Dipshikha Chakravortty

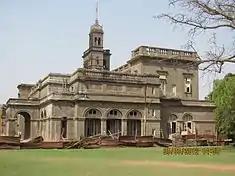
University of Pune

Dipshikha Chakravortty was born in 1968 at Jabalpur, in the second largest Indian state of Madhya Pradesh to Santosh Kumar Chakravortty and Bani Chakravortty. Her early schooling was in Mumbai where the family had moved soon after her birth. After earning a bachelor's degree in microbiology from LAD College for Women of Rashtrasant Tukadoji Maharaj Nagpur University, and a master's degree in microbiology from the University of Nagpur. She did her doctoral studies, assisted by junior and senior research fellowships, under the guidance of K. S. Nandakumar at the National Centre for Cell Science which secured her a Ph.D. from Savitribai Phule Pune University. Thereafter, she moved to Japan for her post-doctoral studies and completed it under the supervision of Takashi Yokochi of Aichi Medical University. Subsequently, she took up a research position at the laboratory of Michael Hensel in Erlangen, Germany, and worked there on an Alexander von Humboldt fellowship. On her return to India in 2004, she joined the Department of Microbiology and Cell Biology of the Indian Institute of Science (IISc) as a faculty, where she holds the position of a professor. At IISc, she has established her laboratory, "Molecular Pathogenesis Lab" and hosts a number of researchers and scholars.